The Marvelous Night

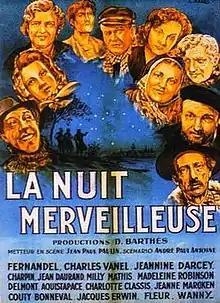
Film poster

The Marvelous Night or The Night of Marvels (French: La nuit merveilleuse) is a 1940 French comedy film directed by Jean-Paul Paulin and starring Fernandel, Charles Vanel and Janine Darcey.